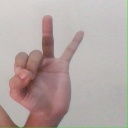
अक्षर: ण